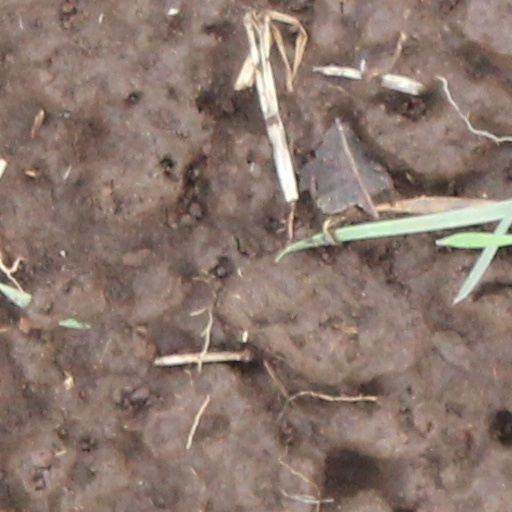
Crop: wheat